United States Marine Corps Force Reconnaissance

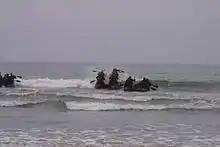
A platoon of Force Recon team operators paddle their Combat Rubber Reconnaissance Craft (CRRC) against the surf out to sea, a skill that they learned since their days in the Basic Recon Course.

During the "Individual Training Phase", the candidates are undergoing the accession pipeline to become qualified MOS 0321 (Reconnaissance Marine). After further training, the already-billeted Force Recon operators (who had already completed the required courses in the accession pipeline [BRC, parachutist and diving, and SERE/HRP courses]) attain MOS 0326 (Reconnaissance Marine, parachute and combatant diver qualified) and may continue to remain with FORECON after the three-year rotation cycle. They may be selected for additional advanced cross-service training from other schools provided by the Special Operations Forces (SOF) units. Although these specialized schools are not necessarily required, they are highly encouraged.